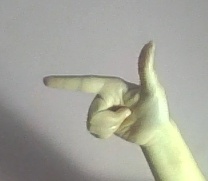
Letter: yaa